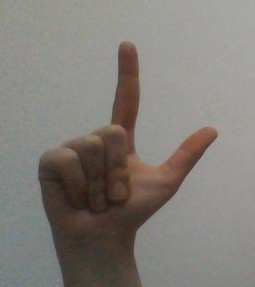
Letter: laam